Canton of Geneva

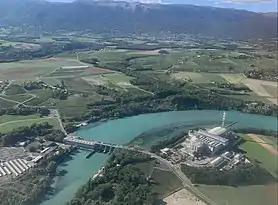
The SIG-owned incinerator of Cheneviers, Verbois dam, and the solar farm, bordering the river Rhône. In the background, the Mandement area and the Jura mountains.

The canton contains both the urban landscape of the city of Geneva and its surrounding towns, and a well-preserved rural landscape. The Mandement, in the north-west of the canton, is a partial valley dug by the river Allondon, a tributary of the Rhone, and regrouping the major wine-making towns of Satigny, Russin, and Dardagny. The Verbois dam built over the Rhone in that area supplies around 15% of the electricity needs of the canton and it links the Mandement to Champagne, on the opposite side of the river, between the towns of Russin and Aire-la-Ville.